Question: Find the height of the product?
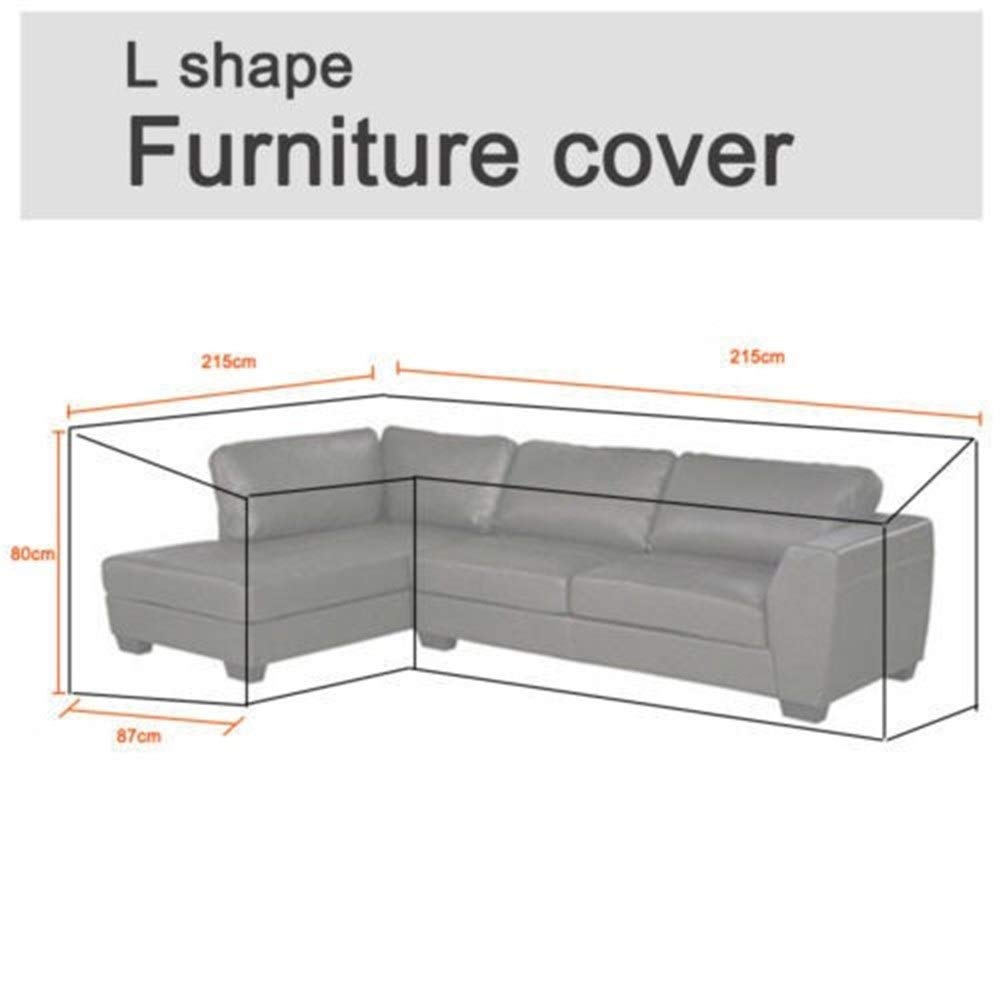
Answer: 80.0 centimetre